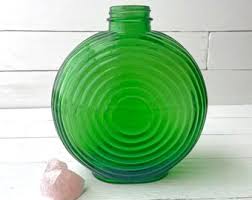
Label: glass